Saatchi & Saatchi

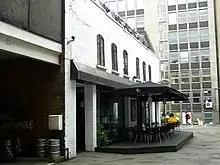
The Pregnant Man pub at the Saatchi & Saatchi 40 Chancery Lane office.

In 1997, Seelert transitioned into the role of Chairman, and Kevin Roberts became CEO. Saatchi & Saatchi officially dropped "Advertising" from its name. This was part of an imperative installed by Roberts, a beverage marketing veteran brought in to continue the revival of the agency's fortunes. A significant decision of his was to move the global headquarters of the agency from its Charlotte Street, London address to its Hudson St, New York City office. Newly dubbed an "ideas company" by Roberts, the agency sought to usher its resources towards the internet, still very much in its infancy in 1997.